Henry Ninham

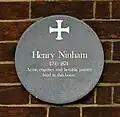
Henry Ninham's plaque in Norwich

Ninham collaborated in the production of a number of books and academic journals. A notable example, "The Eastern Arboretum" (1841), included "The Thorn - Hethel", his illustration of the ancient tree growing south-west of Norwich near to the church at Hethel. His illustrations for "Views of the Ancient Gates of Norwich", which described the city gates prior to their removal between 1792-5 and 1807-8, have been described by the author Geoffrey Searle as examples of his most characteristic plates.